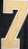
Number: 7